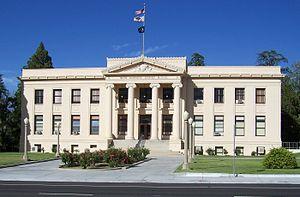
Daft Punk's Electroma est le premier long métrage écrit et réalisé par les membres du groupe Daft Punk.